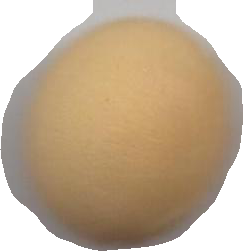
Variety: Grobogan